Typhoon Dolphin (2015)

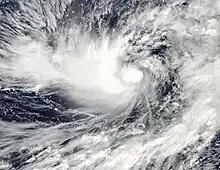
Tropical Storm Dolphin situated between Pohnpei and Kosrae on May 10

After its formation, the depression moved slowly with the low-level flow, in what the JTWC described as an "atypical eastward direction". Wind shear in the region exposed the convection from the circulation early on May 7, although the thunderstorms increased the next day, mostly in the storm's northwest quadrant. A building subtropical ridge turned the system more to the north. By May 8, the depression organized enough for the JTWC to upgrade it to a tropical storm. At 12:00 UTC on the next day, the JMA followed suit and upgraded the depression to Tropical Storm Dolphin. By that time, the system had developed rainbands spiraling around the circulation, although continued wind shear left the center exposed. Around that time, Dolphin passed about west of Kosrae in the Federated States of Micronesia (FSM), and over the next few days it passed near other small islands in the region. Despite the sheared structure, the storm developed an eye feature on May 11, indicative of further strengthening, while the storm was passing east of Pohnpei. That day, the shear began to decrease, allowing the outflow to improve and convection to blossom. Early on May 12, the JMA upgraded Dolphin to a severe tropical storm, estimating 10 minute winds of .